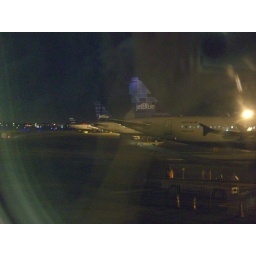
outside window view in long beach